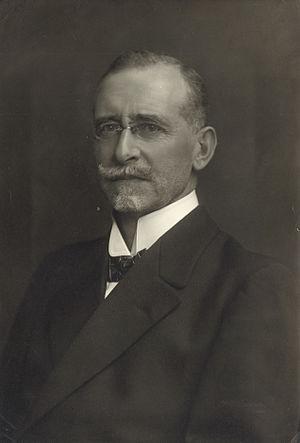
Emanuel Walberg est un romaniste suédois.